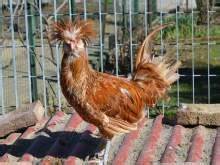
Label: chicken